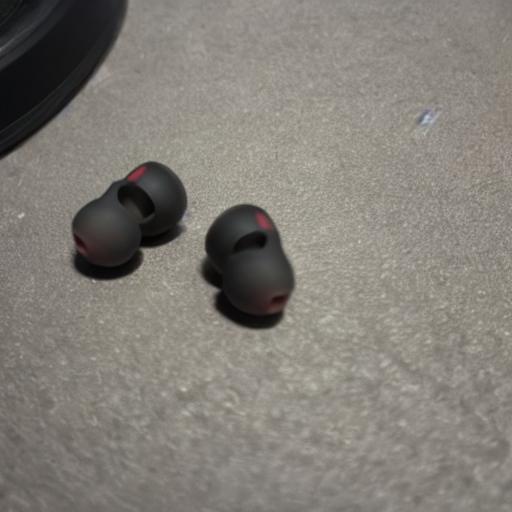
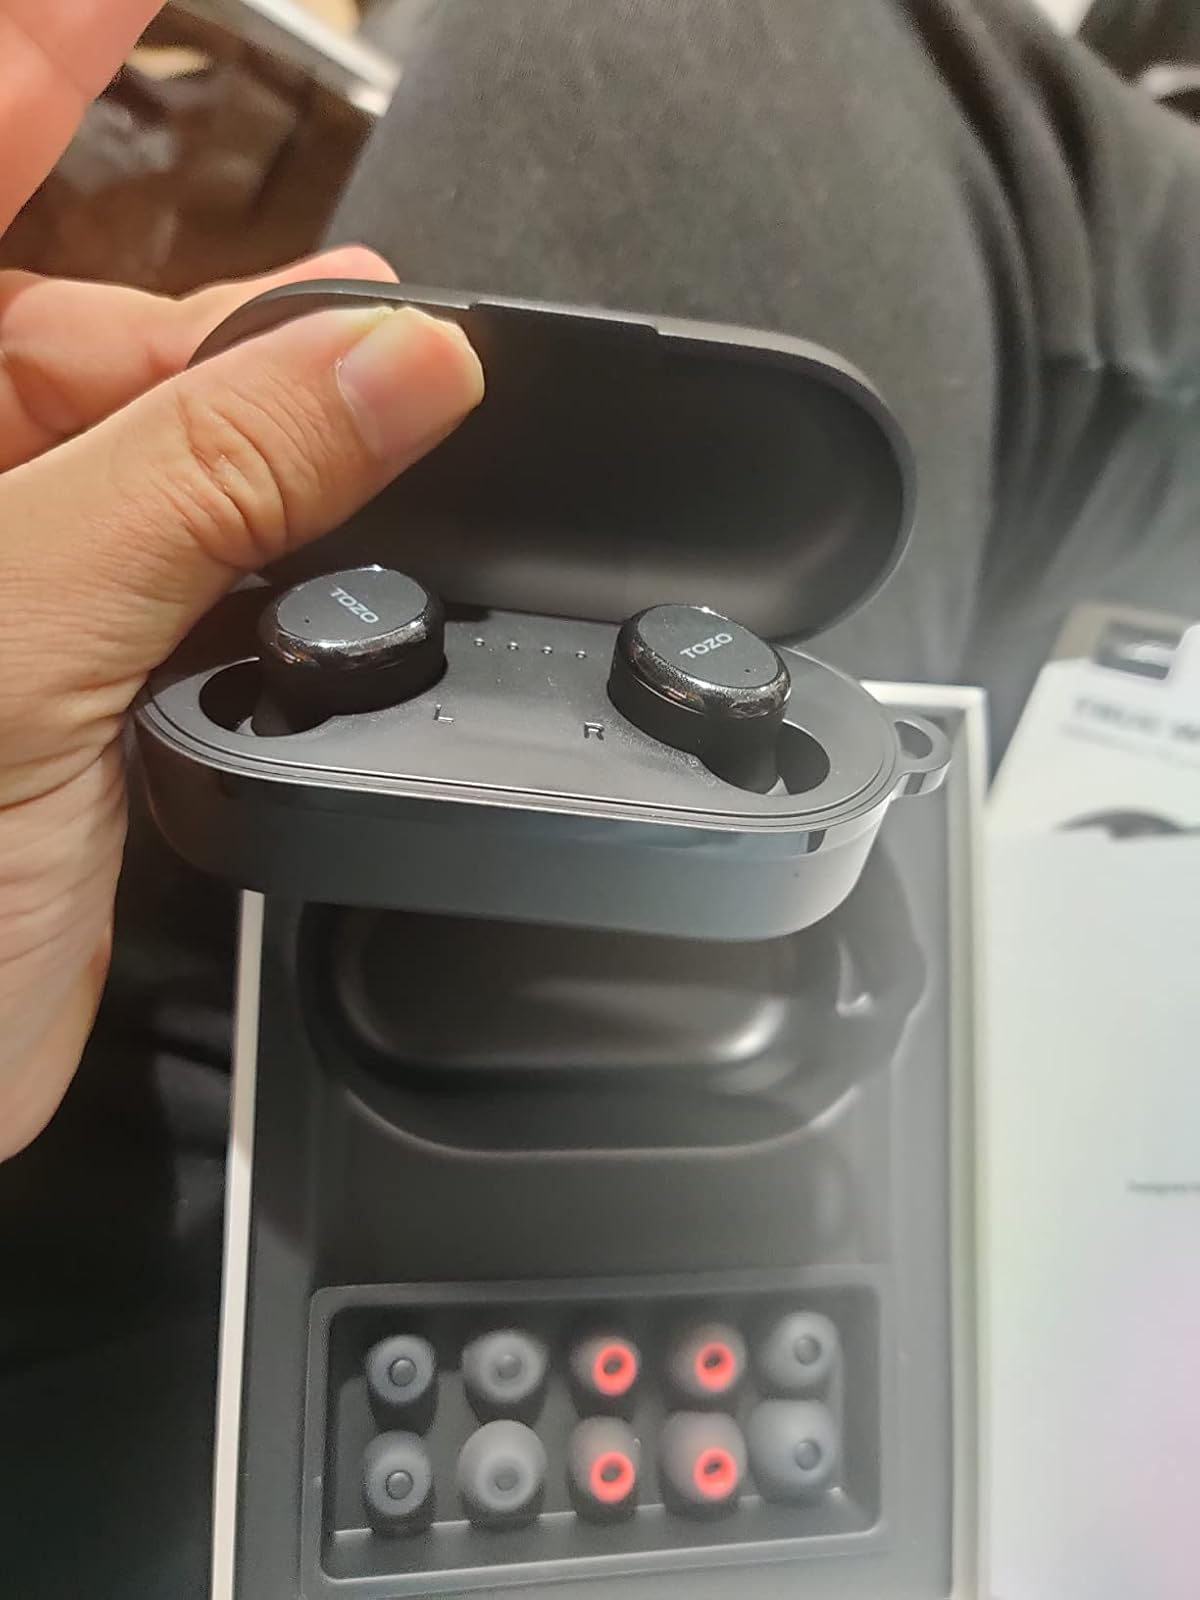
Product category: earbuds
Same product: no